Liz in September

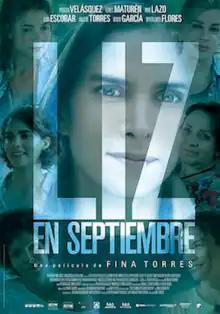
Theatrical release poster

Liz in September is a 2014 Venezuelan romance drama film directed by Fina Torres. The screenplay is an adaptation of the American play "Last Summer at Bluefish Cove" by Jane Chambers. A work-in-progress project of "Liz en Septiembre" ("Liz in September") screened at the 2013 Miami International Film Festival, followed by the theatrical premiere in Caracas, Venezuela on 3 October 2014.